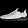
Label: Sneaker